Historic estates in Swimbridge parish

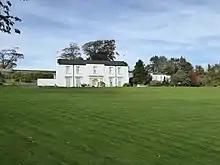
Dennington House in 2018

Dennington (modern spelling) was a seat of the Chichester family, a branch of that family seated originally at Raleigh, Pilton, with a later major branch at Hall, Bishop's Tawton. (Not to be confused with nearby Dinnaton Barton, Swimbridge, 3/4 mile to S-E, a 19th-century model farm built in 1853 by the 7th Duke of Bedford). The notable mural monument to Charles Cutcliffe (d.1670) survives in Swimbridge Church, on the east wall of the North Aisle Chapel, inscribed: